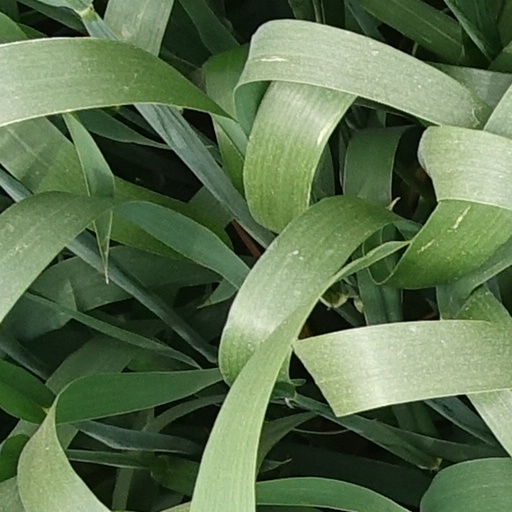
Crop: wheat